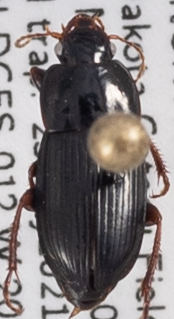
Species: Harpalus somnulentus
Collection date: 2021-05-25
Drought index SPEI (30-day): -1.01
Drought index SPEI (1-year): -2.09
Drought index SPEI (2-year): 0.17